Miles Higson

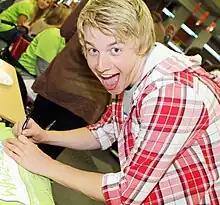
Miles Higson in 2010

Miles Higson (born 27 March 1993) is an English actor, known for portraying the role of Seth Costello in the Channel 4 soap opera "Hollyoaks" from 2010 to 2011, and again from 2020 to 2021.